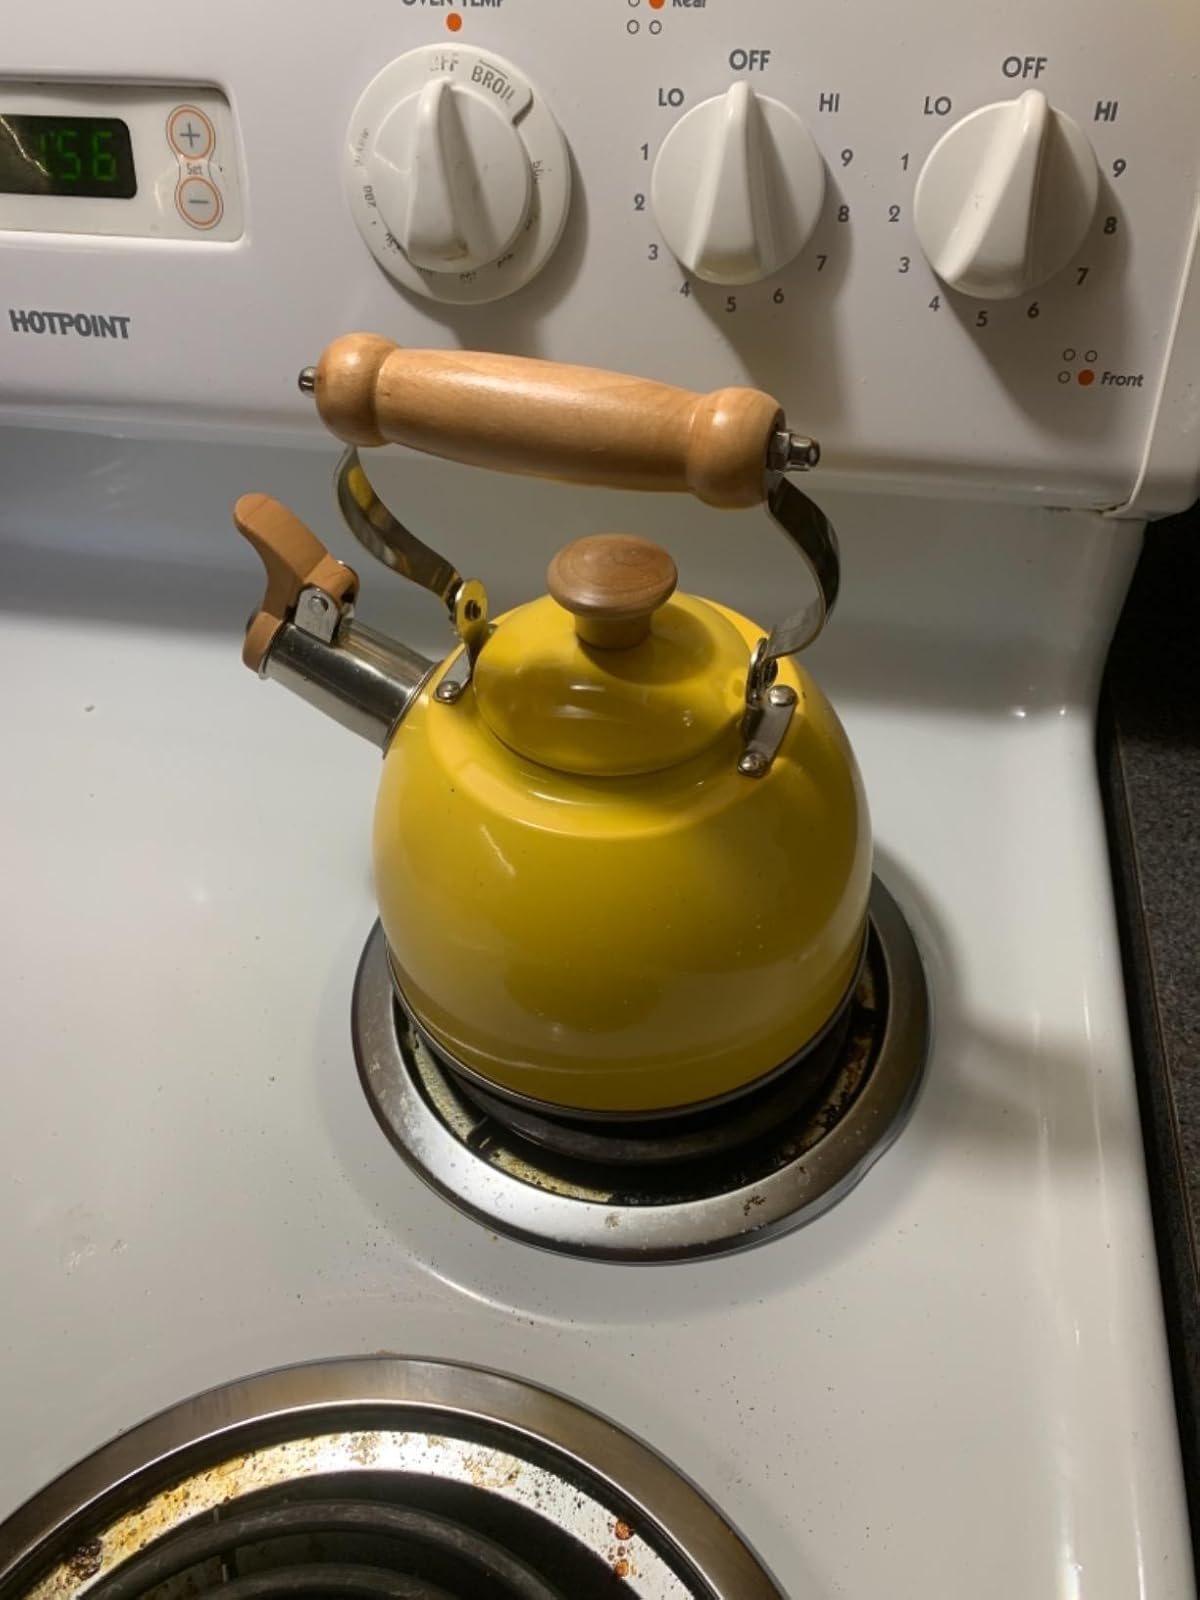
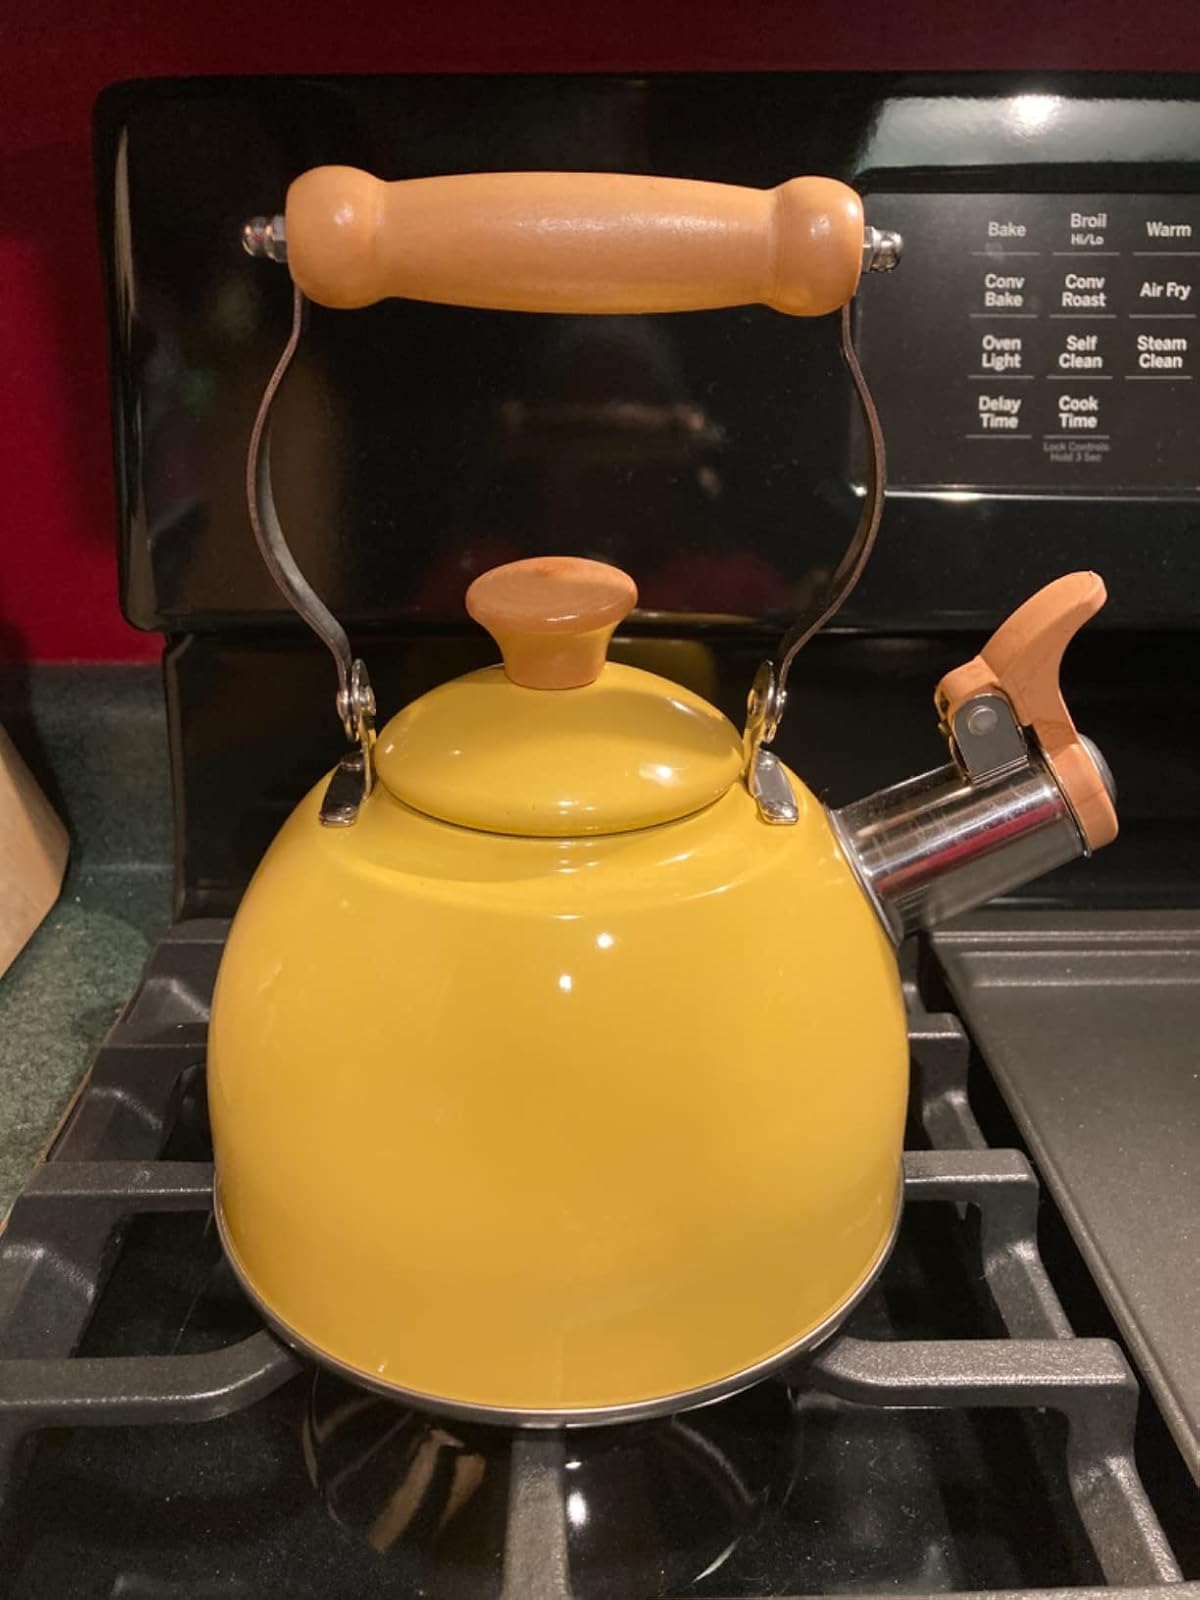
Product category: items_kettle
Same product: yes